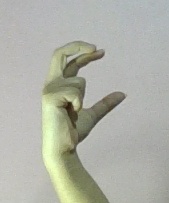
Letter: thal